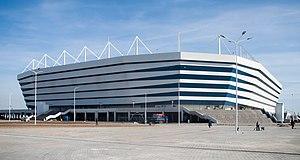
Le stade de Kaliningrad, ou Arena Baltika, est un stade de football situé à Kaliningrad sur l'île Oktiabrski. Il s'agît d'un des stades construits pour accueillir la Coupe du monde de football de 2018. Sa capacité est de 35 212 spectateurs. Il abrite notamment le club du Baltika Kaliningrad dont il remplace l'ancien stade Baltika.
La Coupe du monde de football 2018 est la 21ᵉ édition de la Coupe du monde de football, une compétition organisée par la FIFA et qui réunit les trente-deux sélections nationales masculines issues de la phase qualificative. Elle se déroule en Russie du 14 juin au 15 juillet 2018 et est remportée par l'équipe de France.